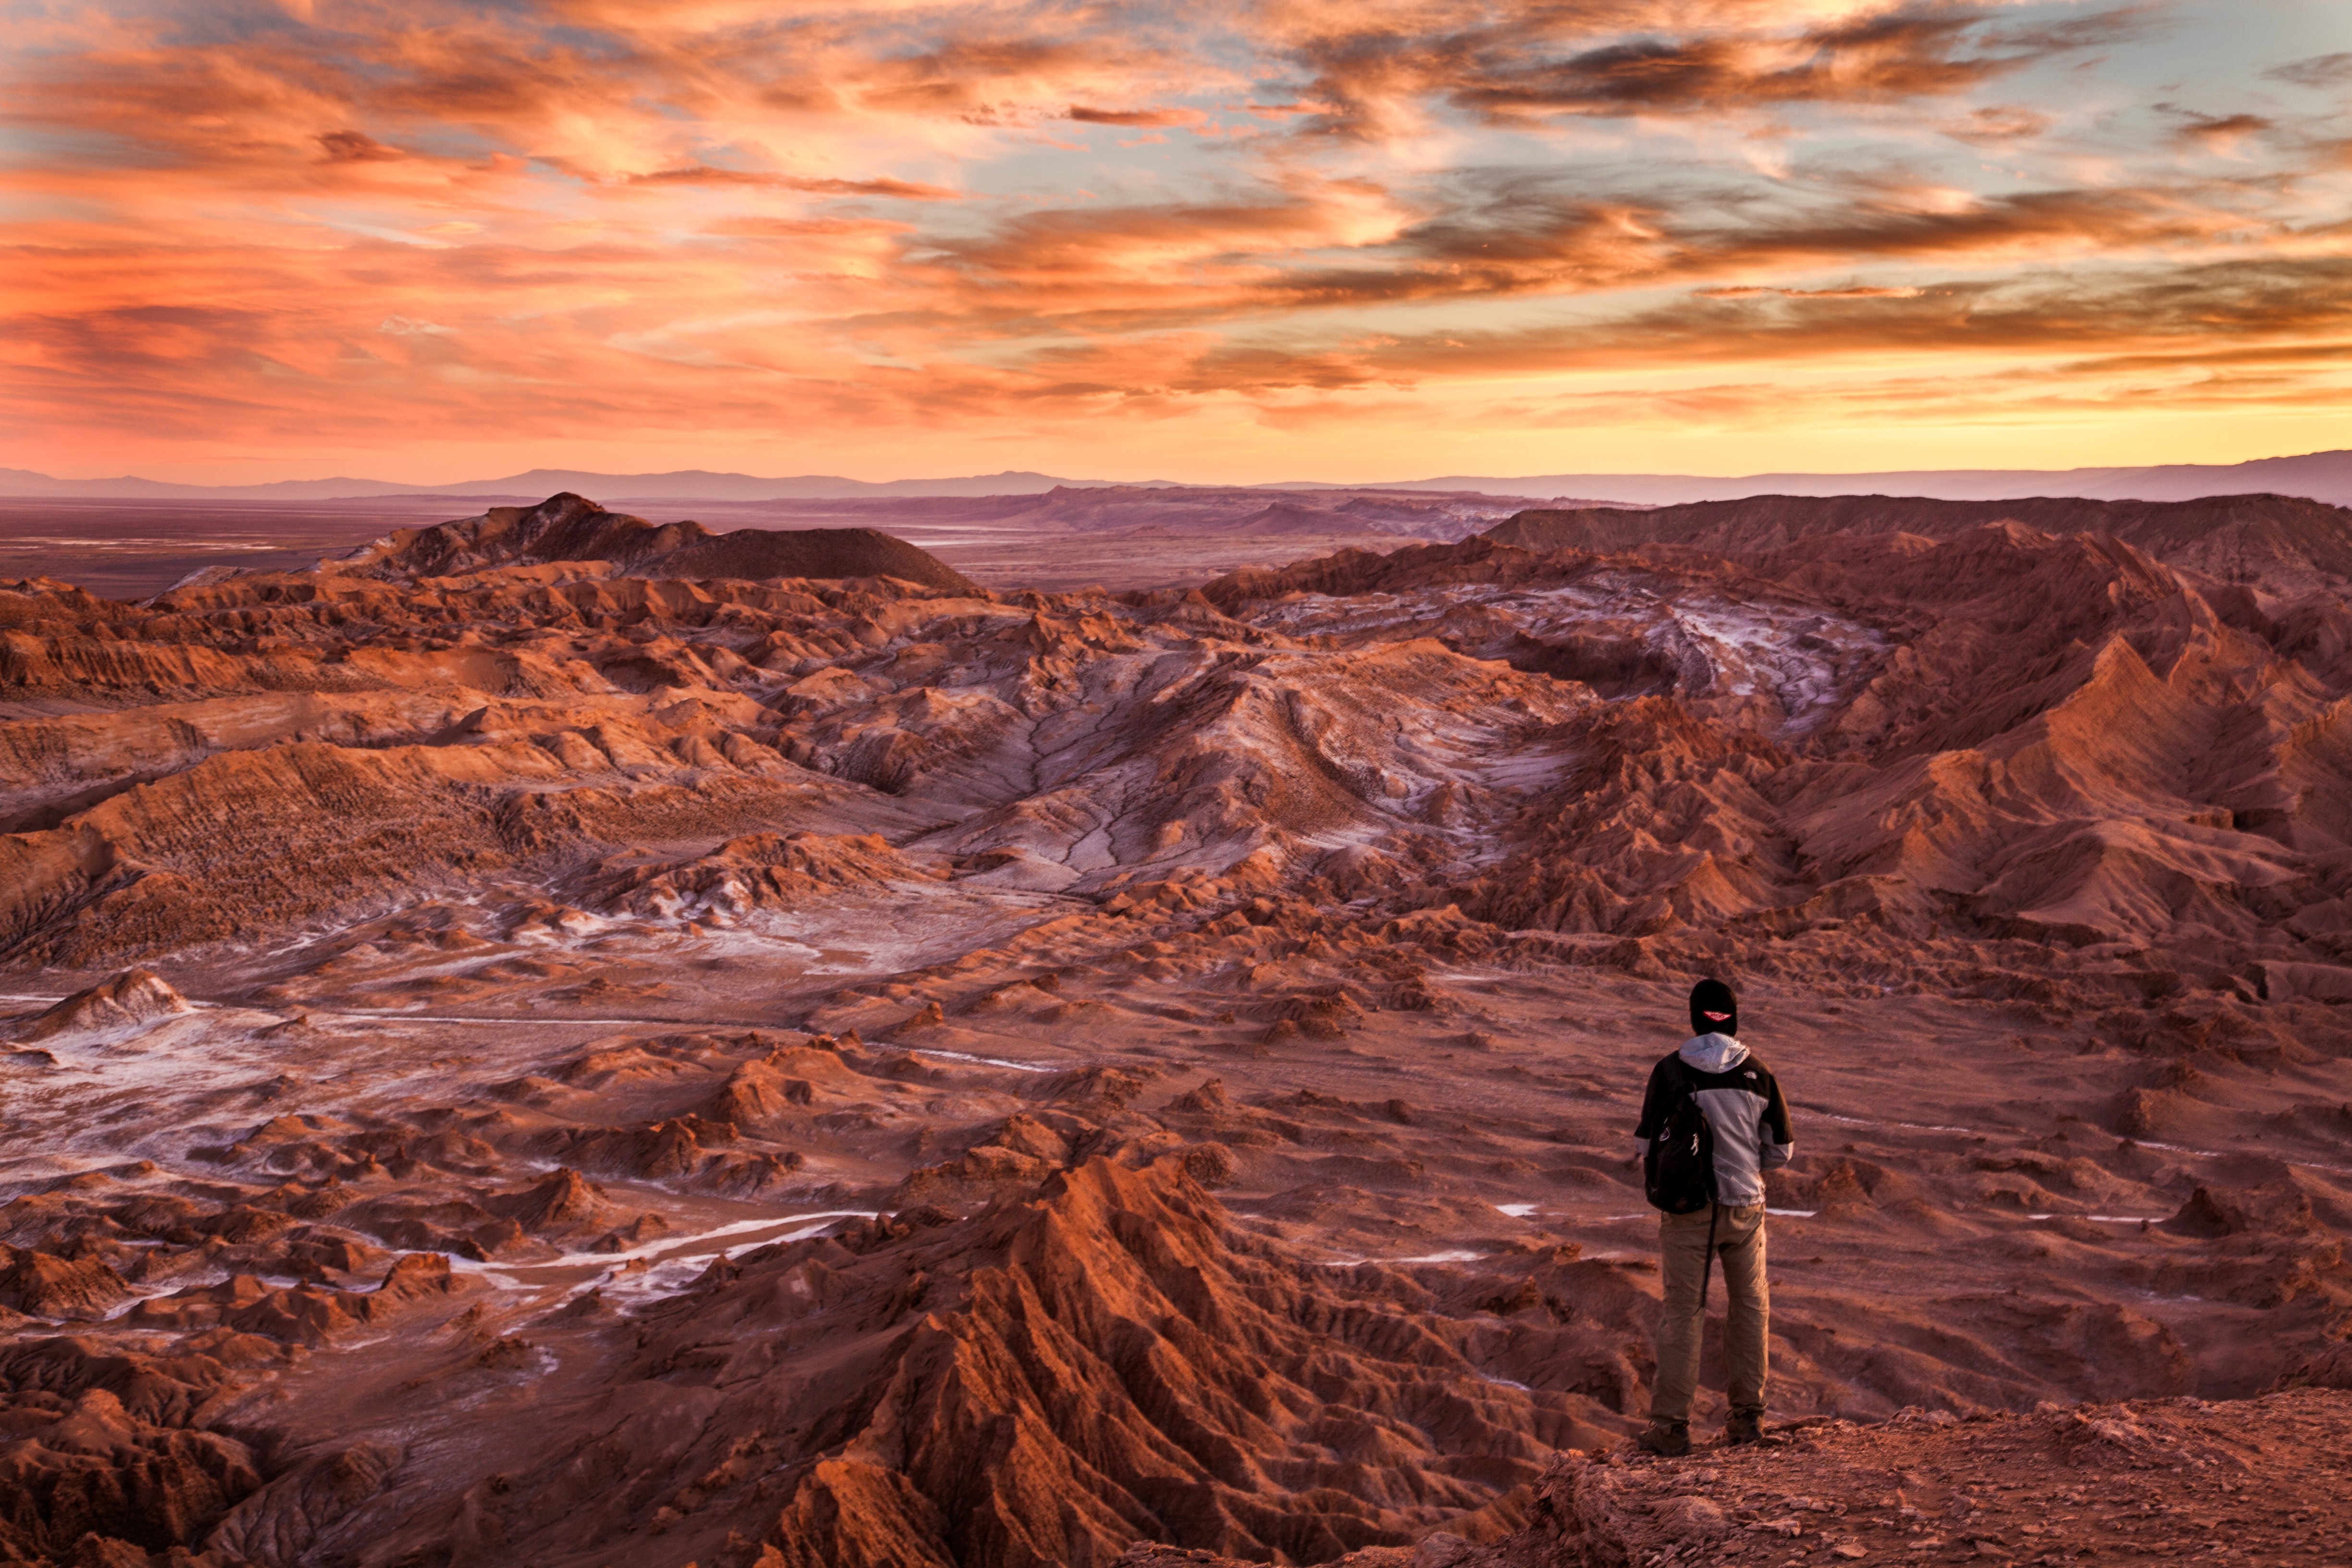
man, landscape, nature, rock, wilderness, person, mountain, sunrise, sunset, desert, valley, formation, hiker, cliff, rocky, canyon, terrain, clouds, geology, badlands, plateau, wadi, butte, landform, natural environment, geographical feature, mountainous landforms